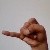
The image shows a hand gesture representing the letter 'J' in Indian Sign Language.